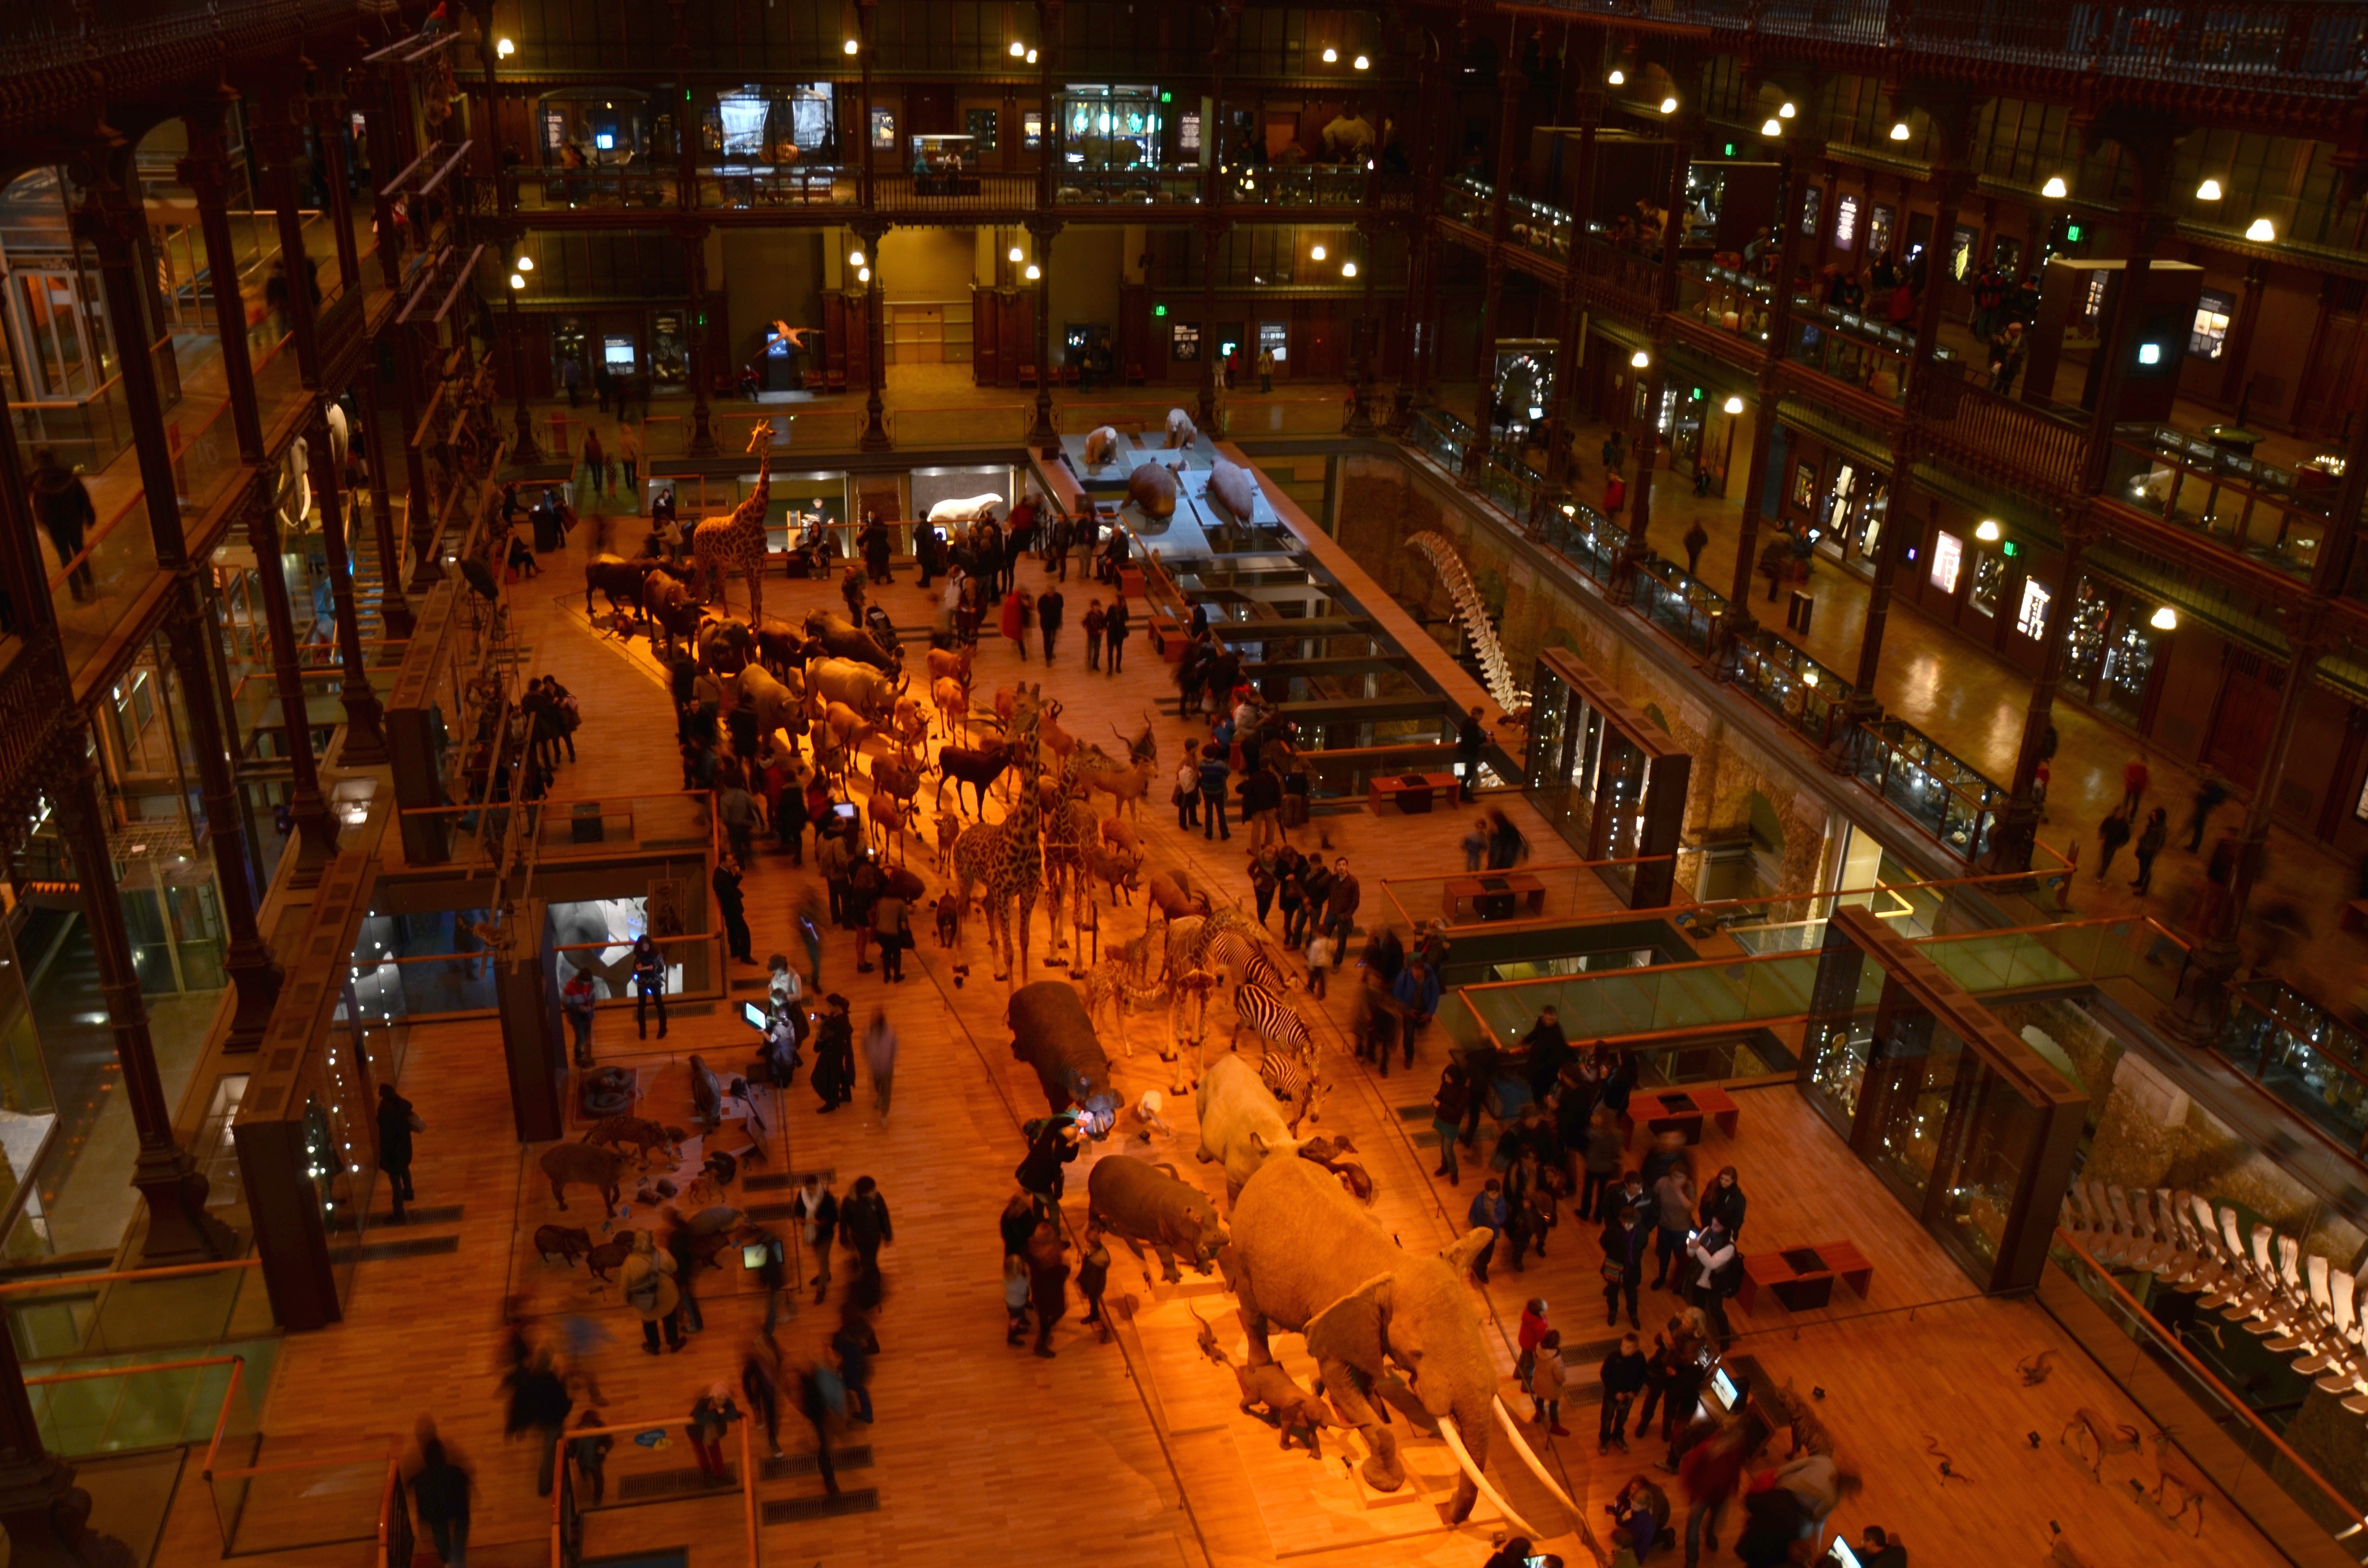
architecture, people, night, interior, paris, crowd, cityscape, france, evening, plaza, lighting, inside, lights, displays, metropolis, exhibits, shopping mall, museum of natural history